Pieter Bergman

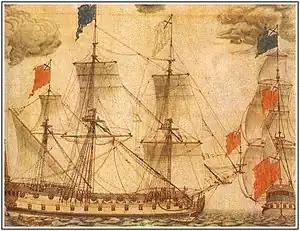
Pieter Bergman. Russian ship of the line Goto Predestinatsia

He has created a drawing of the Russian ship of the line Goto Predestinatsia and several maps of the sea of Azov.